Fish stringer

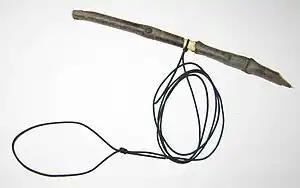

A fish stringer is a line of rope or chain along which a fisherman can string fish so they can be immersed and kept alive in water.